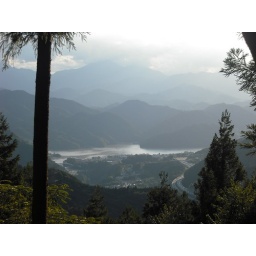
A view to a river in the mountains outside of Tokyo.